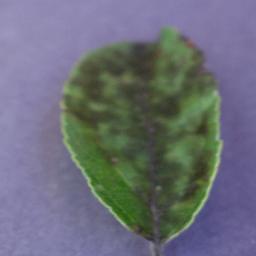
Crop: apple
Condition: scab